Caesar Frazier

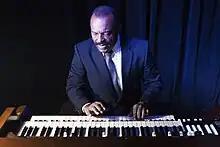

Caesar Frazier is an American musician, keyboard player, producer and jazz, funk and soul recording artist who is best known as the former keyboard player for Marvin Gaye.